Deirdre Clune

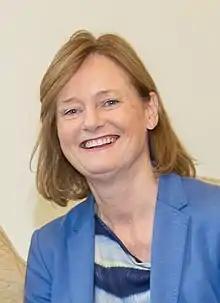
Clune in 2014

Clune was first elected to Dáil Éireann at the 1997 general election succeeding her father, Peter Barry who was retiring. Her grandfather Anthony Barry had also been a TD, making her a third generation member of the Dáil. In the Dáil, she was appointed Fine Gael front bench spokesperson on Arts, Heritage, Gaeltacht and the Islands in June 2000 and spokesperson on Environmental and Consumer Affairs from February 2001.